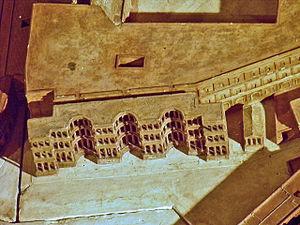
Septizodium, plan de Rome de Paul Bigot, université de Caen MRSH